Shahar Tuchner

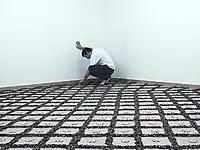
"Seeded Floor", 2010

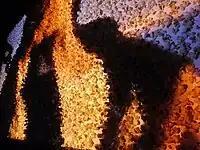
"Kiss Me Popcorn", 2014

Shahar Tuchner (born 27 January 1987) is an Israeli artist who works primarily in video, sculpture, painting and installations.